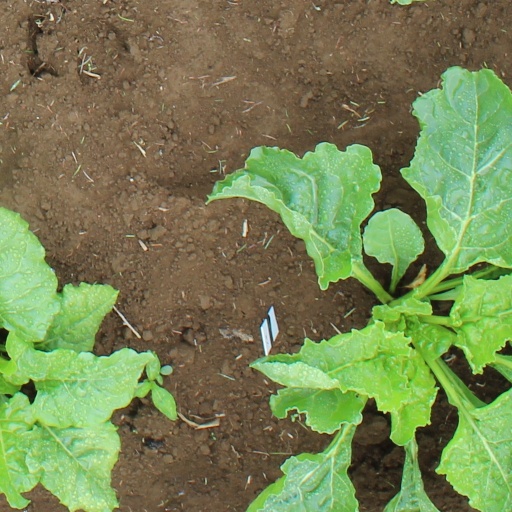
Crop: sugar beet